Altenessen

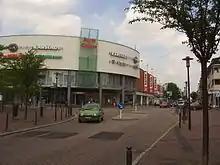
The shopping mall of AlleeCenter in Altenessen

Altenessen is a northern borough of the city of Essen, Germany. Officially it is divided into the two boroughs of Altenessen-Nord ("Altenessen-North") and Altenessen-Süd ("Altenessen-South"). Because of its size, Altenessen was divided into two parts, when it was incorporated into the city of Essen in 1915. Around 44.000 people live here.